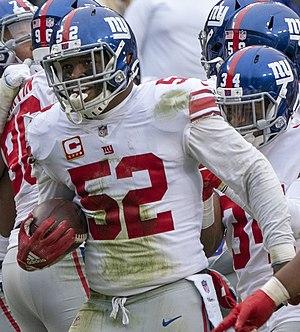
Alec Ogletree, né le 25 septembre 1991 à Newnan, est un joueur américain de football américain évoluant au poste de linebacker. Sélectionné par les Rams de Saint-Louis lors de la draft 2013, il est échangé aux Giants de New York en 2018 après cinq saisons jouées en National Football League.